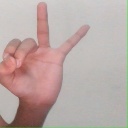
अक्षर: ण